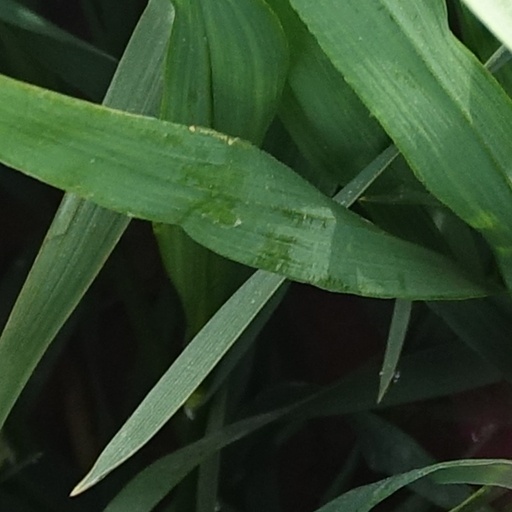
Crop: wheat